Mumbai Xpress

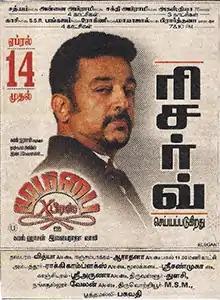
Tamil theatrical release poster

Mumbai Xpress is a 2005 Indian black comedy film directed by Singeetam Srinivasa Rao and produced by Kamal Haasan. It stars Kamal Haasan himself in the lead role alongside Manisha Koirala. The music was composed by Ilaiyaraaja, while Siddharth Ramaswamy and Ashmith Kunder handled the cinematography and editing. The film was simultaneously shot in Tamil and Hindi. This was the first Indian censored movie to be filmed in digital format.